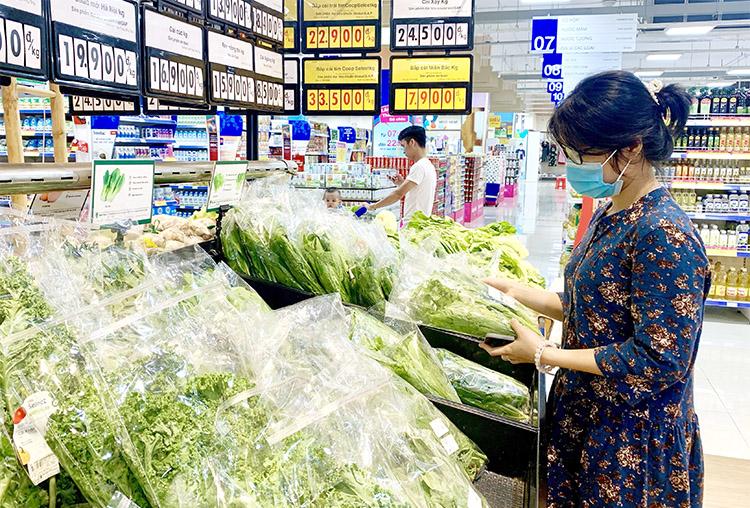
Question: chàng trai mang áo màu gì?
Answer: mang áo màu trắng